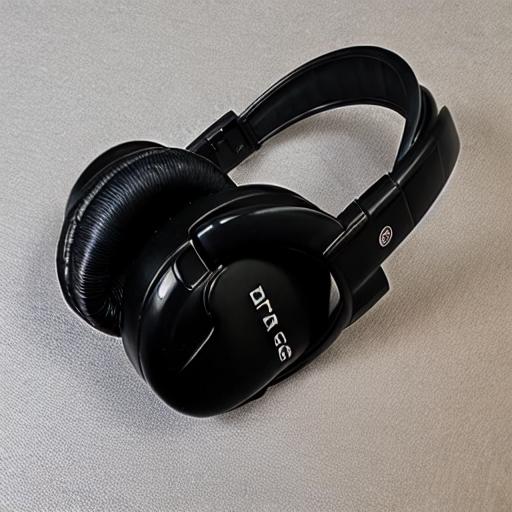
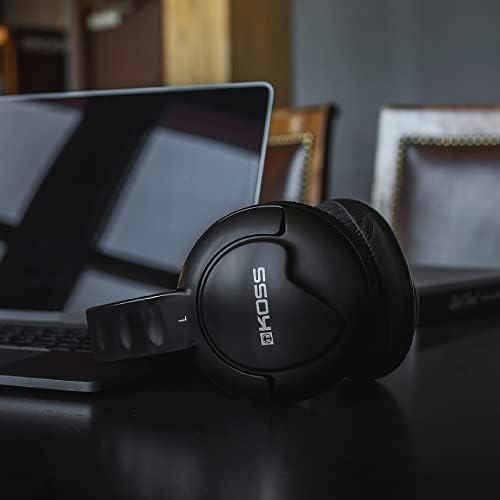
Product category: headphones
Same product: no